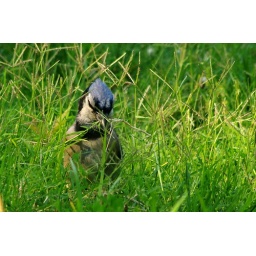
A blue jay gathers grass for its nest in Lafayette Square. Blue jay. &lt;i&gt;Cyanocitta cristata&lt;/i&gt;